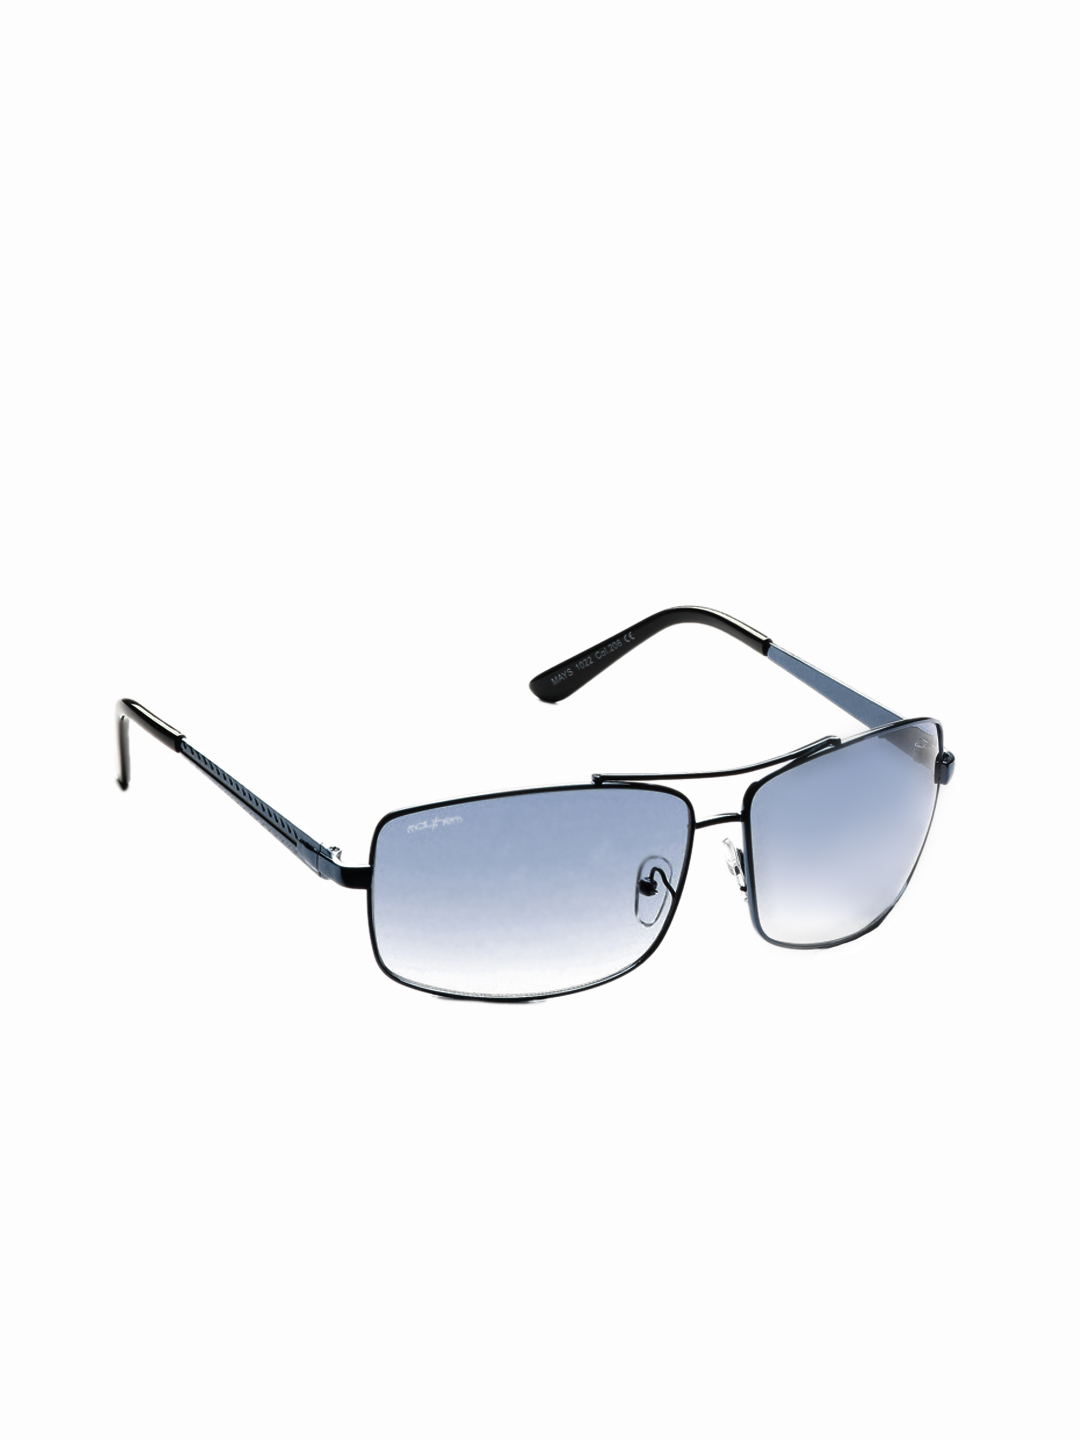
Mayhem Men Rectangular Sunglasses 1022-206
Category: Accessories / Eyewear / Sunglasses
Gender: Men
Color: Blue
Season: Summer 2017
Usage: Casual